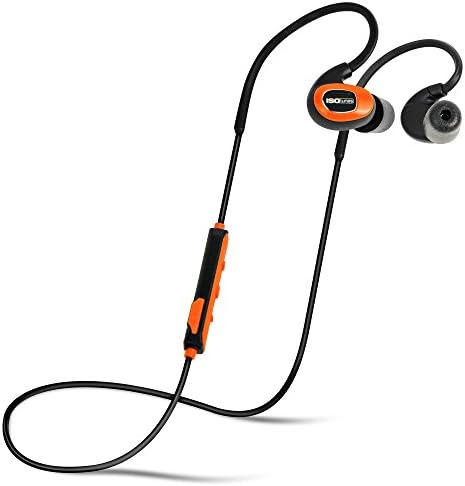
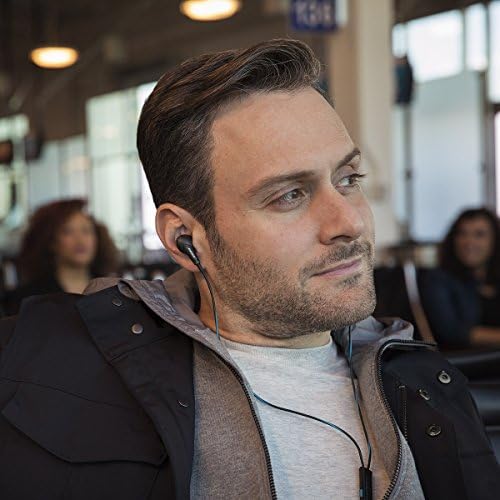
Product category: headphones
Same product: no